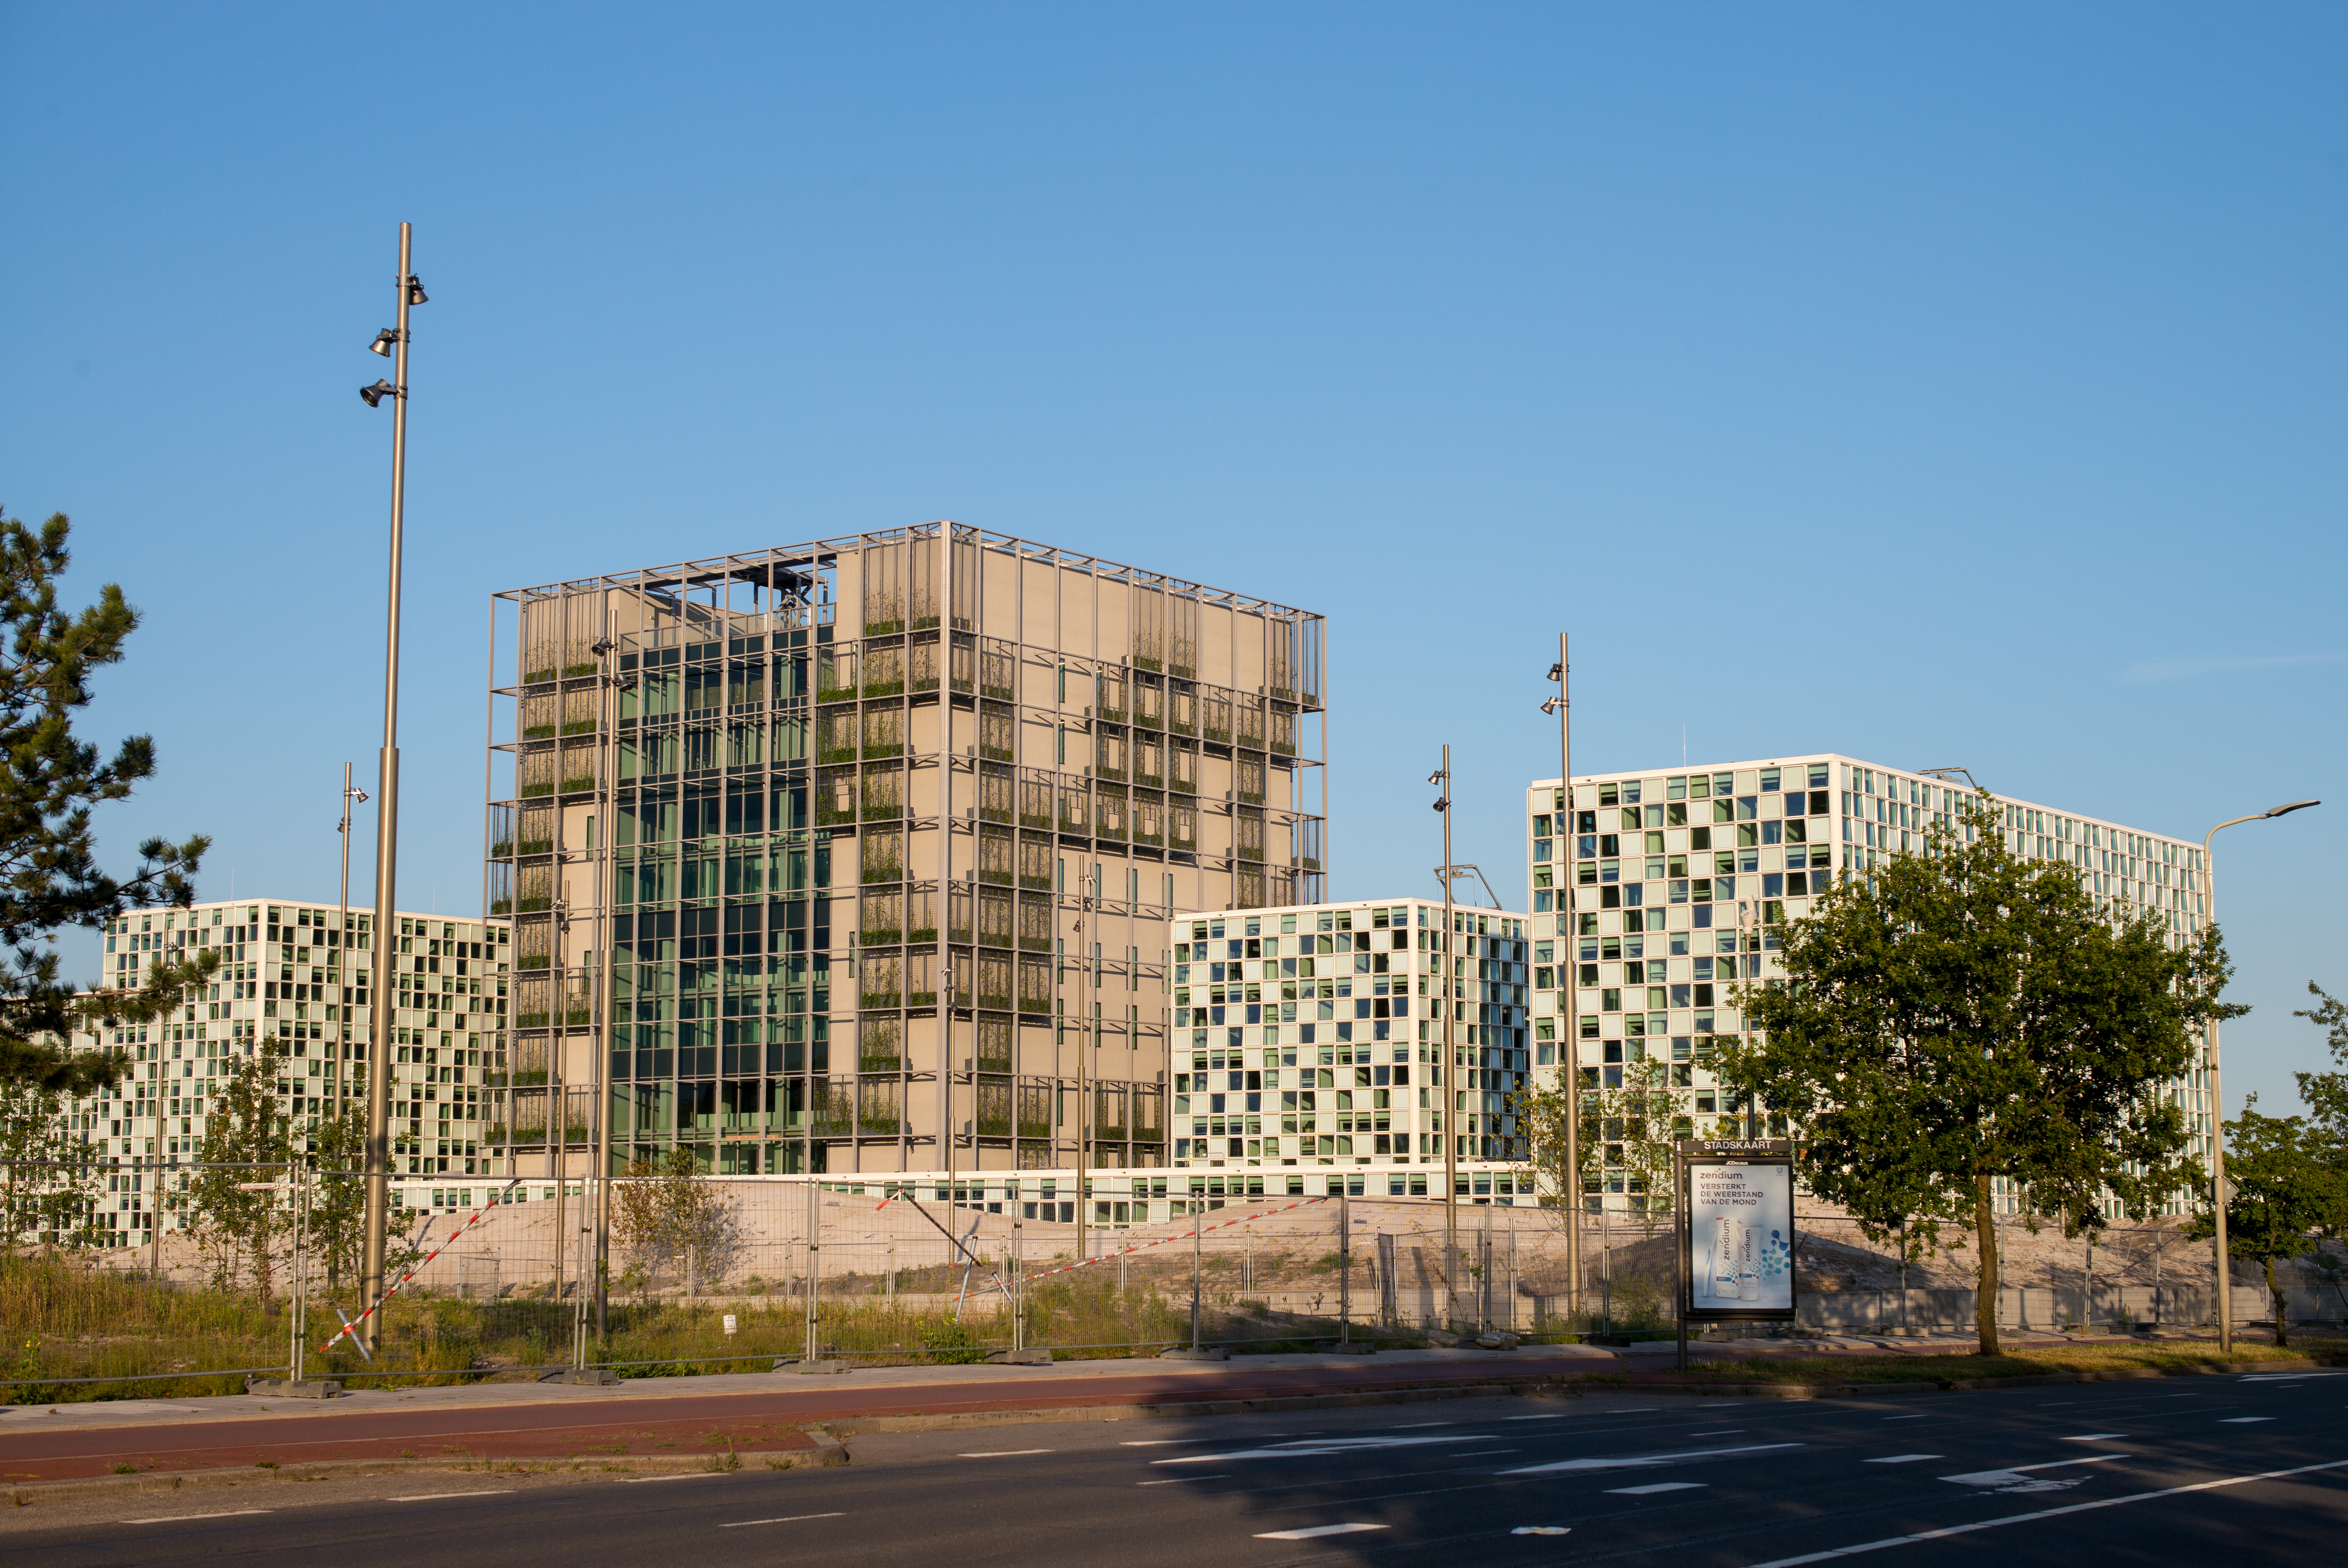
architecture, skyline, building, city, skyscraper, wall, cityscape, downtown, europe, construction, pattern, plaza, office, landmark, facade, tower block, criminal, holland, hague, netherlands, international, m, justice, windows, 50, court, town square, leica, courthouse, 240, summilux, icc, typ, headquarters, condominium, neighbourhood, urban area, residential area, human settlement, metropolitan area